Newport Restaurant

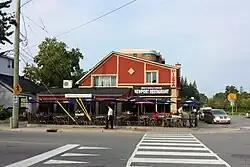
Newport Restaurant on Churchill Avenue

Moe's Newport Restaurant is a Lebanese restaurant and pizzeria located at the intersection of Churchill and Scott in the Westboro neighborhood of Ottawa, Ontario, Canada. It had previously been located at Richmond and Churchill in Westboro. Moe's also operates a kiosk and patio at Westboro Beach.